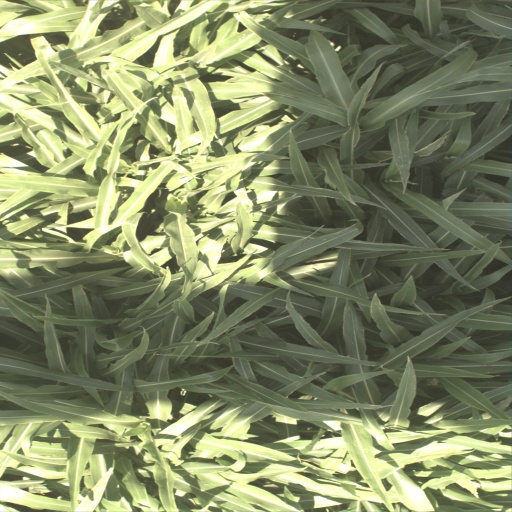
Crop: sorghum